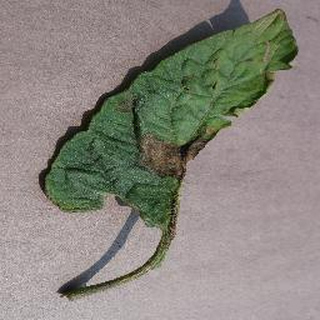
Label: tomato_late_blight